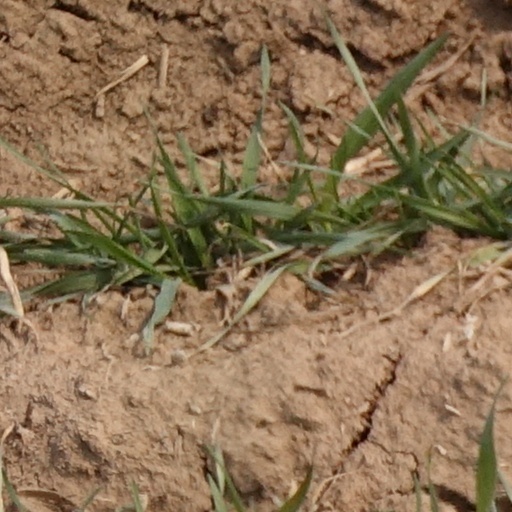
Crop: wheat